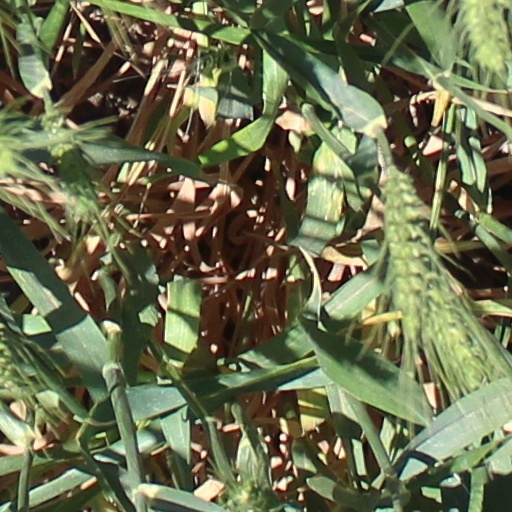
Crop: wheat